Zahrad

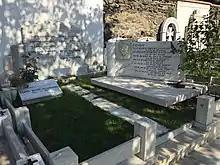
Zahrad's tomb at the Şişli Armenian Cemetery in Istanbul

Levon Ananyan, the president of the Writers Union of Armenia, characterized Zahrad as "the huge oak tree of diasporan poetry, whose literary heritage had a deep and stable influence upon modern poetry of not only the diaspora, but also Armenia." Writer and journalist Rober Haddeciyan is quoted as saying, "all the roads taken by our poems don't lead to Rome, but to Zahrad". His poetry has been translated into 22 languages.